North Melbourne Football Club

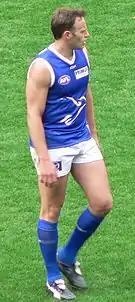
Cult hero Sav Rocca led the goal kicking in the early 2000s.

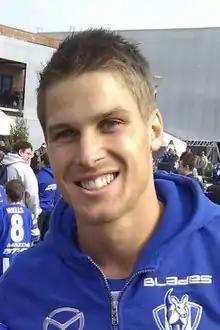
Three-time Syd Barker Medallist Andrew Swallow captained the club in the 2010s.

On a post-season holiday, several players were caught in the 2002 Bali bombings terrorist attack, notably defender Jason McCartney, who suffered second-degree burns to over 50% of his body while carrying others to safety and nearly died during surgery after being flown back to Melbourne. In what is regarded as one of the most inspirational stories of Australian rules football and Australian sport in general, McCartney successfully returned to action on 6 June 2003 against Richmond at Docklands Stadium. Playing at full-forward, he took a mark in the final quarter, scored a goal from the resulting set shot, and set up Leigh Harding's winning goal with two minutes remaining. McCartney retired immediately after the game, citing that his recovery had left him spent, and he was chaired from the ground. McCartney wore the numbers "88" and "202" on the front of his long-sleeved for the match, signifying the Australian and total number of victims of the Bali bombings, while many in the crowd bore signs reading "Bali 88/202".